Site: brandenburg
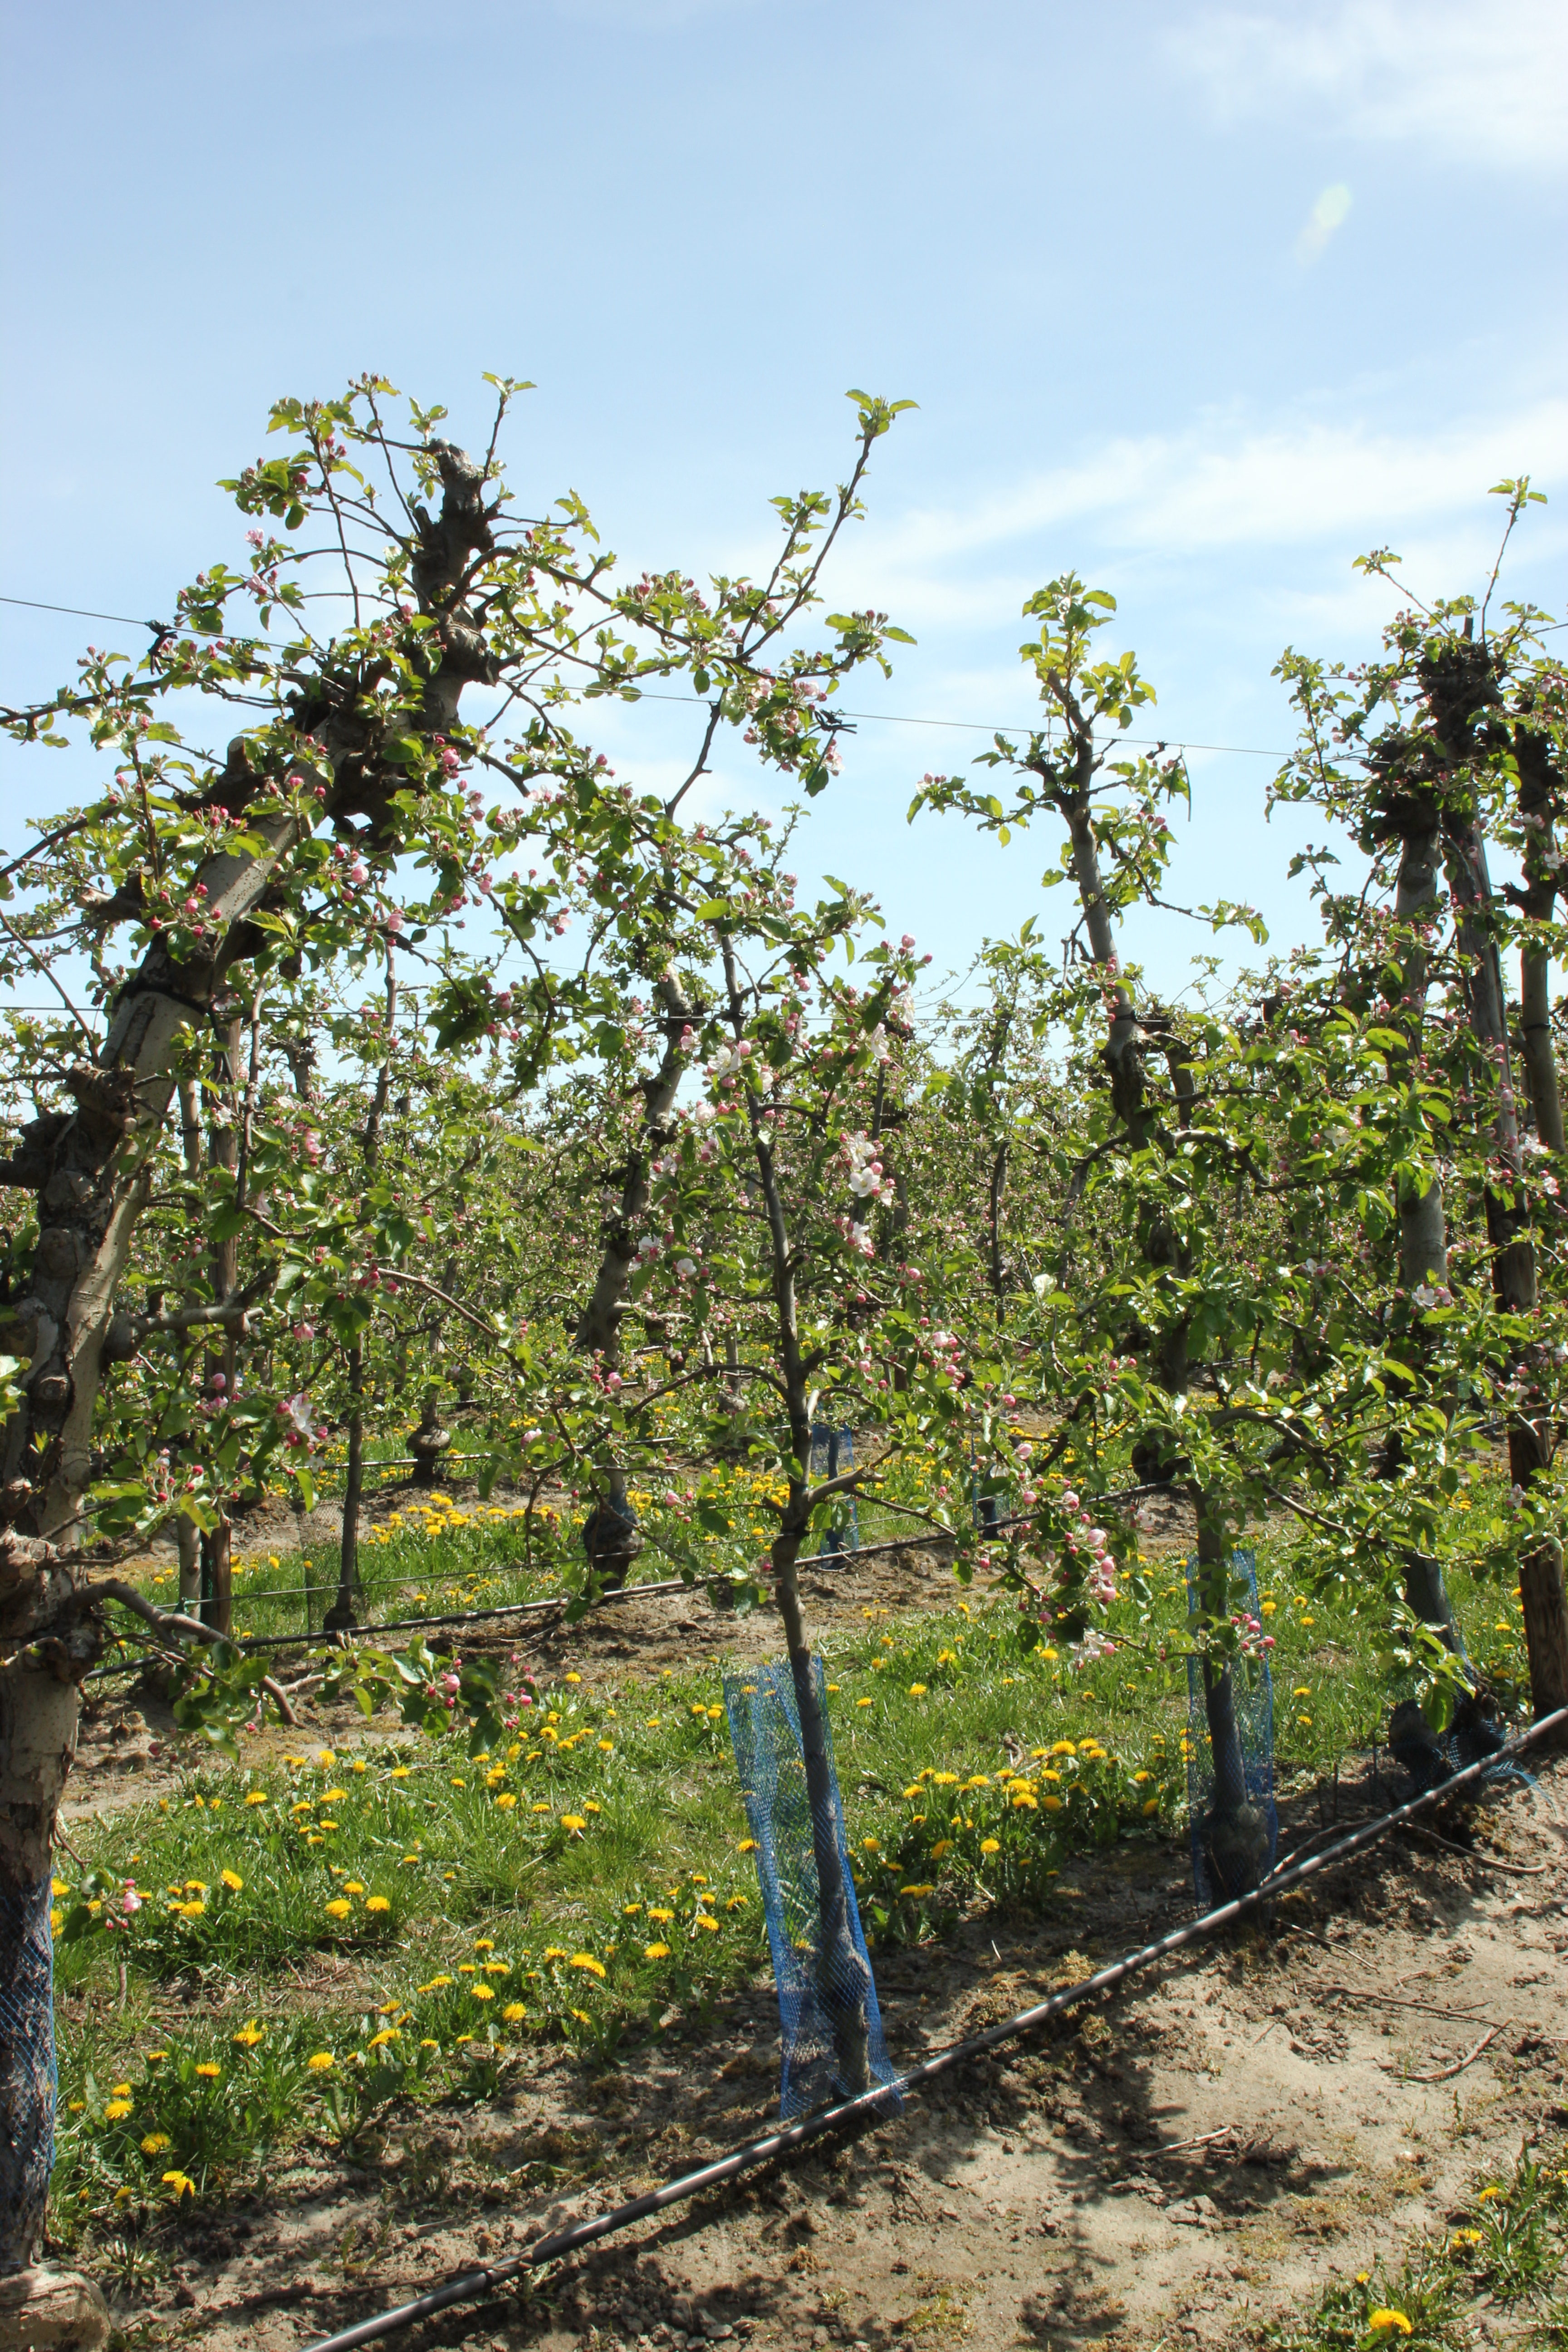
Growth stage (BBCH 57): Inflorescence emergence